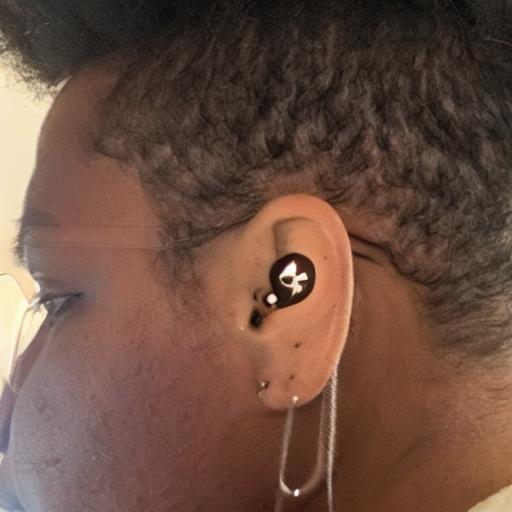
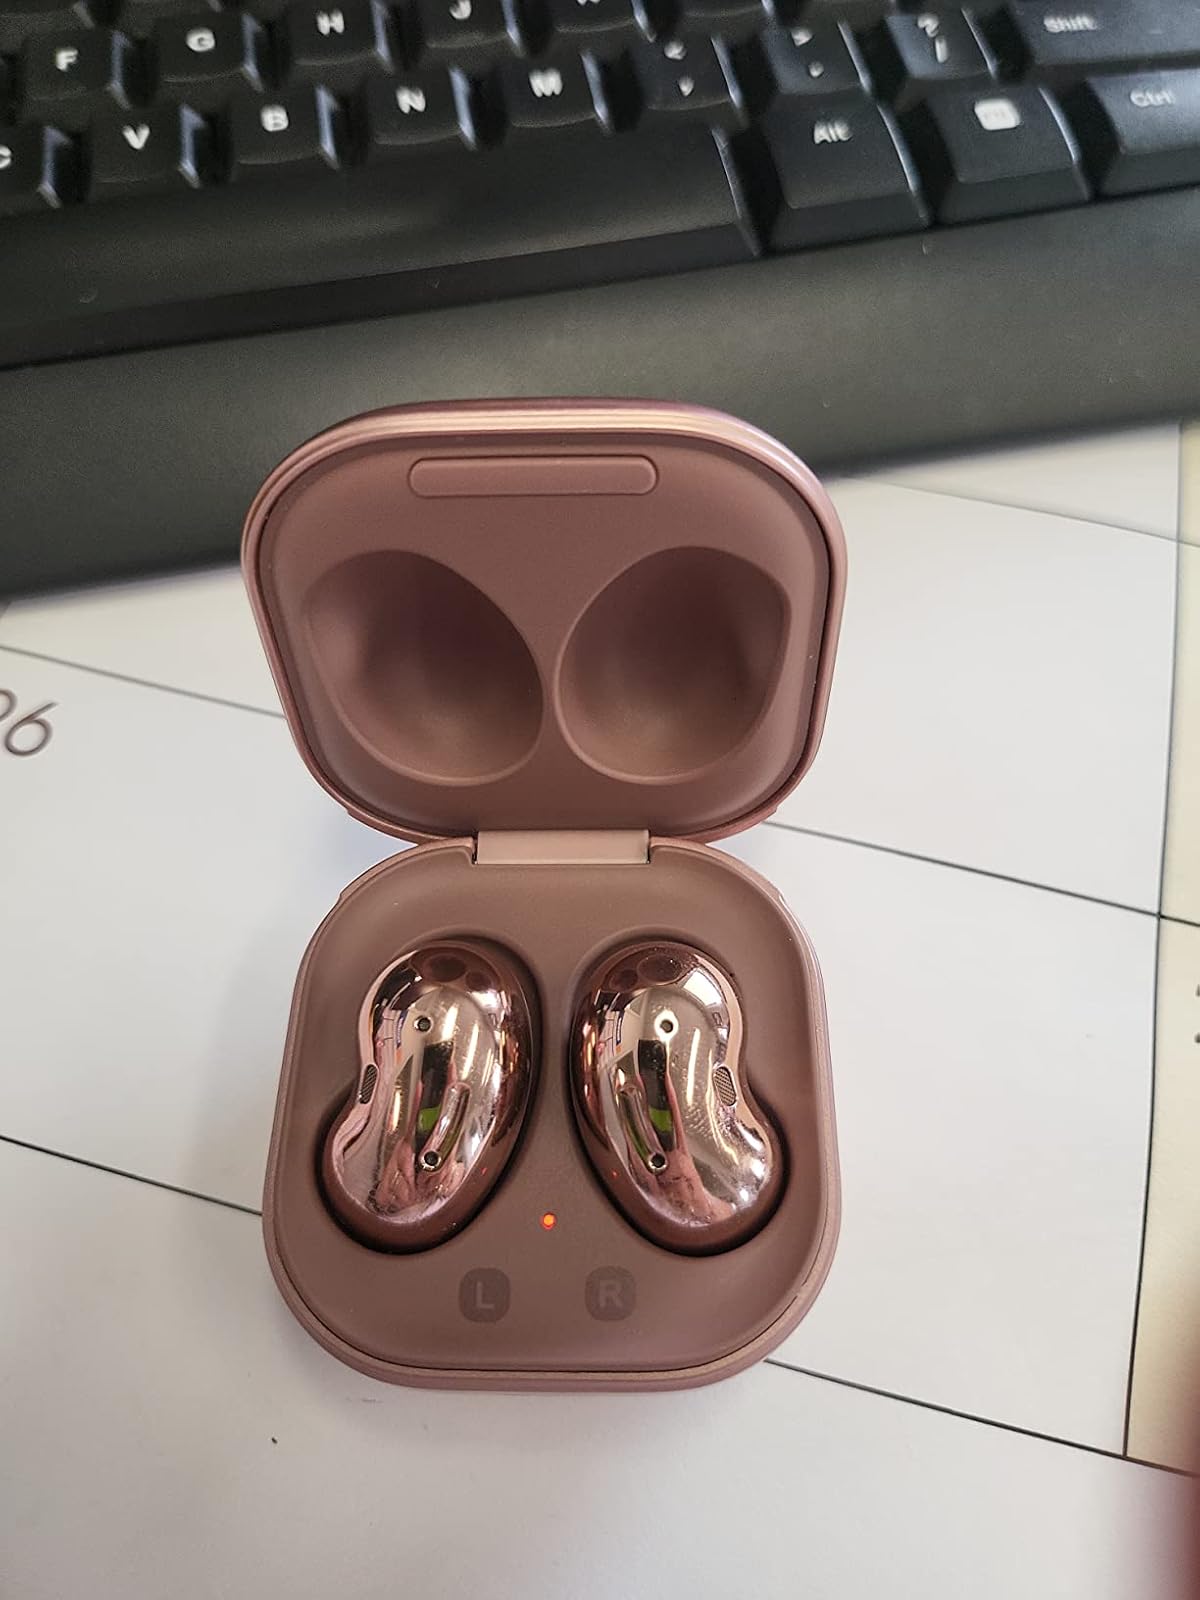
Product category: earbuds
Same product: no